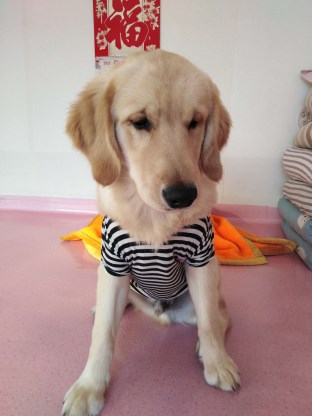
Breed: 5355-n000126-golden_retriever